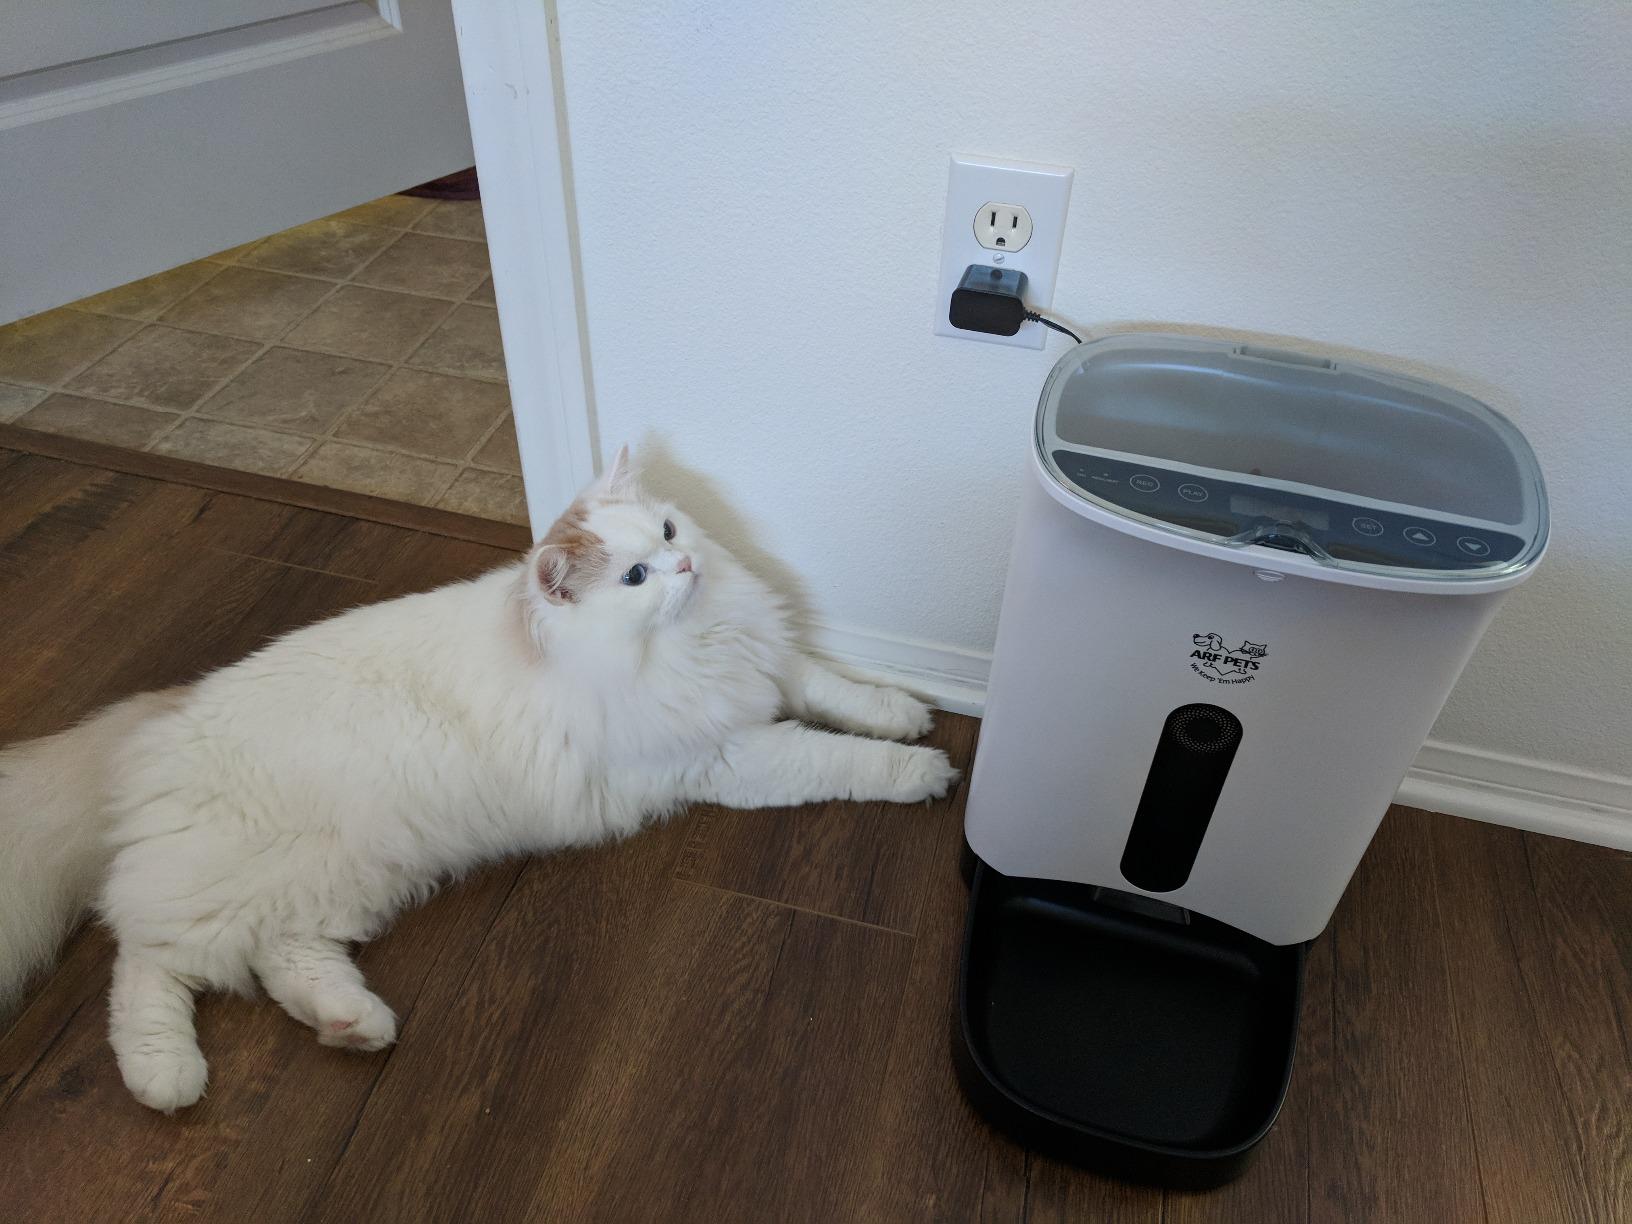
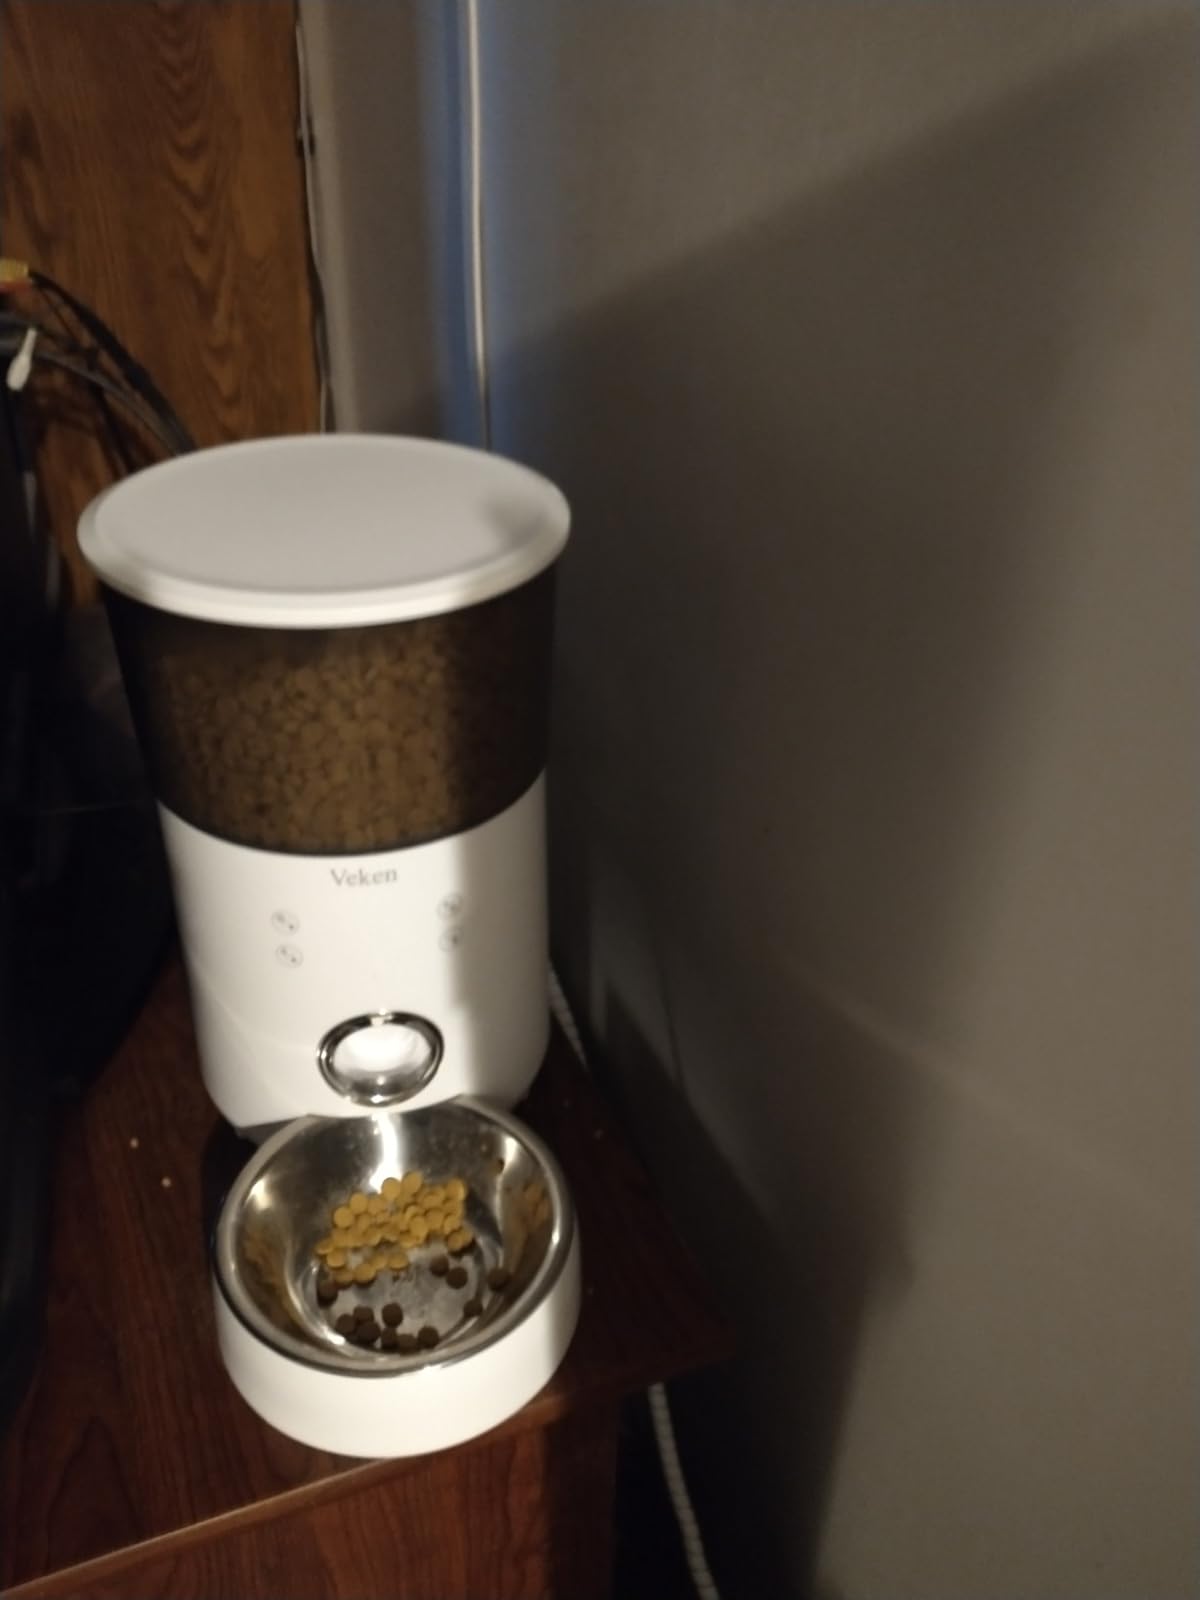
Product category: items_feeder
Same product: no